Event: Nepal Earthquake
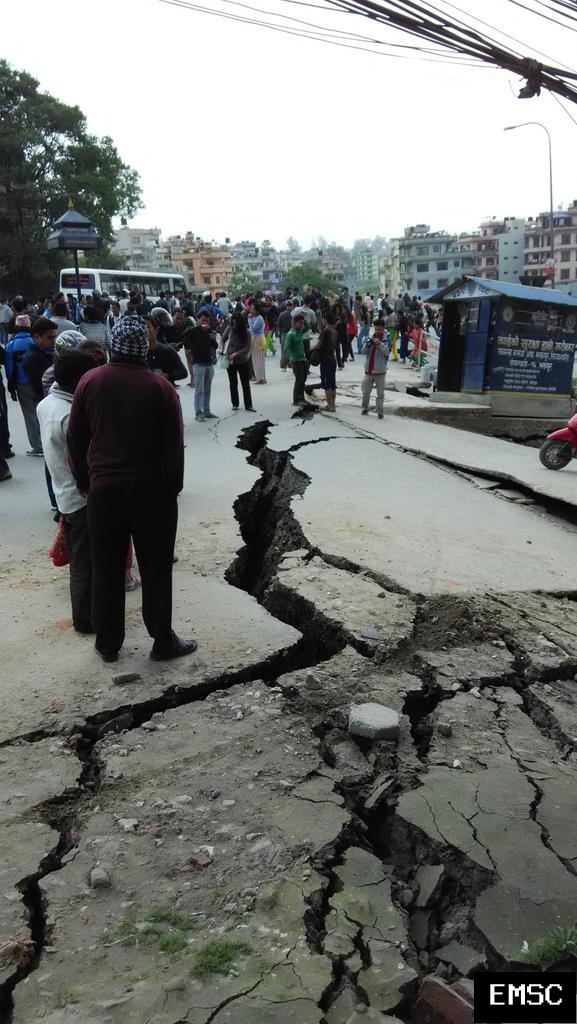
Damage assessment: damage